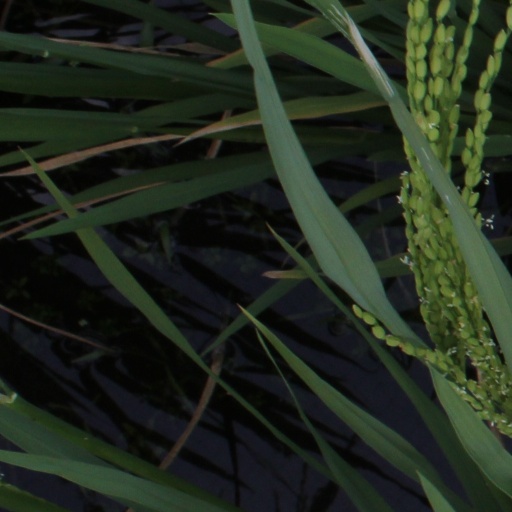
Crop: rice